Vesnianky

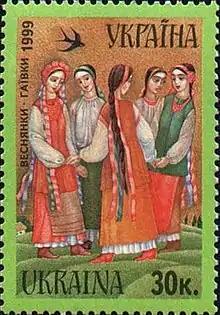
Vesnianka as depicted on a 1999 stamp of Ukraine

Vesnianka (also referred to as Hahilkа, Hailkа, Haivkа, Yahilkа, or Rohulkа) is a type of spring dance songs performed in the lands of present-day Ukraine. While they pre-date Christianity, Christian missionaries altered many of the dances by incorporating Christian themes into the songs and poetry, which accompany the dancing.